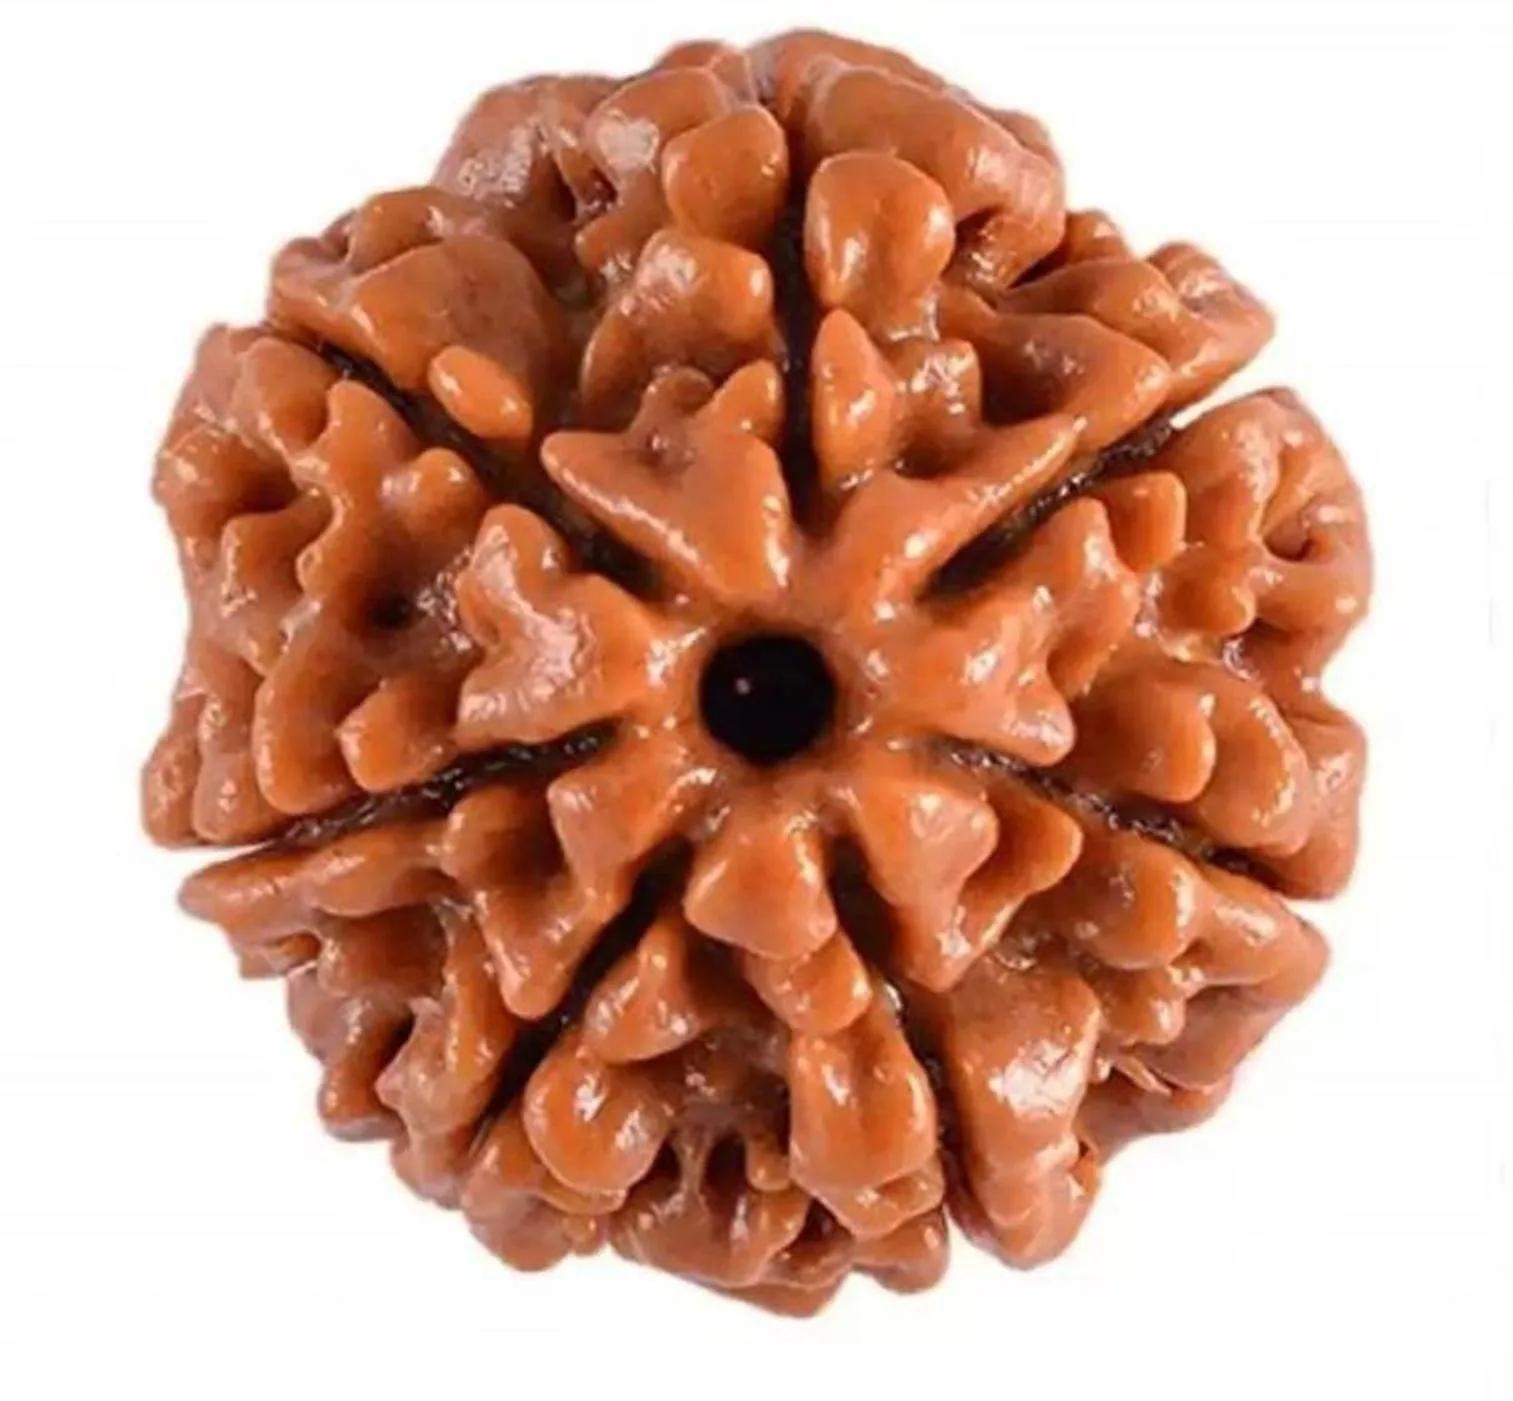
Chopra Gems Wood Natural Seven Mukhi Rudraksh Pendant Locket Brown (Men and Women)
Type: Necklaces & Pendants
Brand: Chopra Gems & Jewellery
Price: Rs. 499
Chopra Gems
Features: Color - brown,Collection - ethnic,Base material - wood
Included: Pendant